DSB Class EA

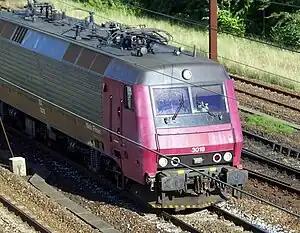
Railion EA 3018

The DSB Class EA was the first electric locomotive in Denmark, introduced in 1984. Twenty-two were built for DSB, about half were acquired by Deutsche Bahn in 2001 when it took over the freight business of DSB.